Gun (Staffordshire)

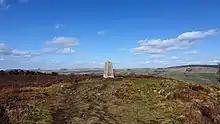
View north from the summit

Gun Moor was purchased when it came to the market in 2019. The Trust was aware that the moor was important and that it did not carry any protection; in order to secure the site, it was purchased by the Esmée Fairbairn Foundation, and the Trust agreed to buy the site within two years, at the original price. After donations from individuals and charitable trusts, this was achieved. Jeff Sim, Head of Nature Reserves and species recovery, said: "The habitat Gun Moor contains is what makes the Peak District Moors of international significance, so it is really important that the Trust was able to purchase and protect it."